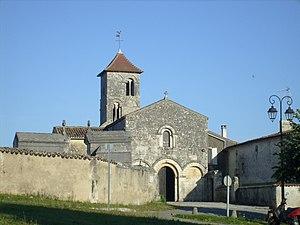
Saint-Bris des bois
Les églises de la Charente-Maritime présentent une grande diversité, d'une commune à une autre, et se distinguent par des styles et des périodes de construction différentes. De nombreux édifices témoignent cependant de l'épanouissement, aux XIᵉ et XIIᵉ siècles d'une forme d'art roman spécifique, appelée art roman saintongeais, caractérisée par une simplicité des formes et un décor sculpté, souvent très riche.
Cet article recense une partie des monuments historiques de la Charente-Maritime, en France.
Saint-Bris-des-Bois est une commune du Sud-Ouest de la France située dans le département de la Charente-Maritime.